Deborah Hersman

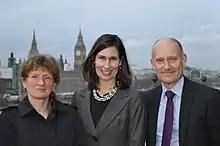
Hersman with British chairs Keith Conradi and Carolyn Griffiths in London, 2014

In 2014 Hersman resigned from the NTSB to become president and CEO of the nonprofit National Safety Council, based in Itasca, Illinois. She was awarded the 2015 Sentinel of Safety Award by the National Air Traffic Controllers Association for her dedication to transportation and aviation safety. She was recognized by NHTSA Public Service Award in 2016. In 2017, Hersman was appointed by Transportation Secretary Anthony Foxx to serve on the Department of Transportation Advisory Committee on Automation in Transportation. The advisory panel was established to provide counsel regarding technology implementation that can save lives and help eliminate preventable fatalities in all modes of transportation. Hersman chaired the Road to Zero Coalition led by the National Safety Council, The U.S. Department of Transportation's National Highway Traffic Safety Administration, Federal Highway Administration and Federal Motor Carrier Safety Administration. The Coalition aims to end roadway fatalities within 30 years by a strategy that combines education, engineering, enforcement and emergency medical services. She stepped down when she left the National Safety Council in January 2019 to lead the safety team at Waymo.